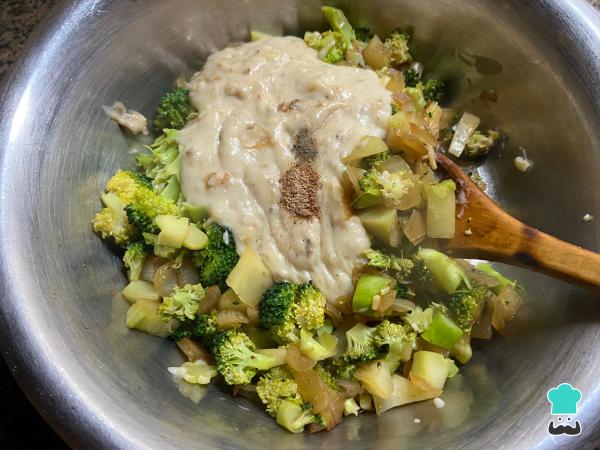
Mezcla los vegetales con la salsa blanca y condimenta al gusto. Aquí puedes adaptar el relleno a tu gusto agregando otros ingredientes, como por ejemplo: panceta, queso rallado, queso fresco y champiñones.